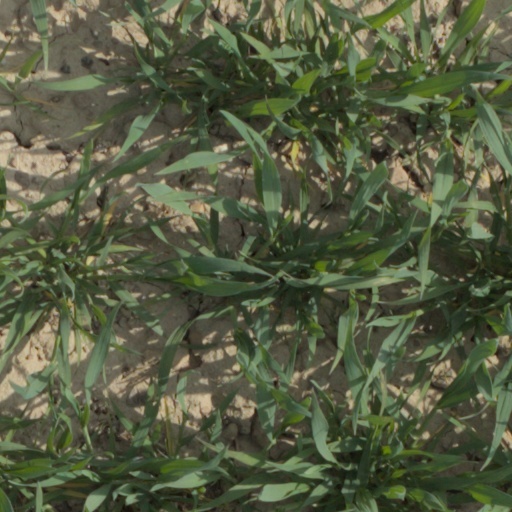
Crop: wheat